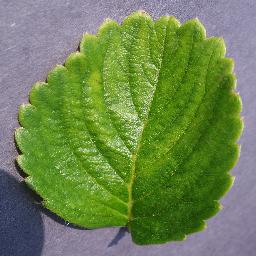
Label: Strawberry___healthy